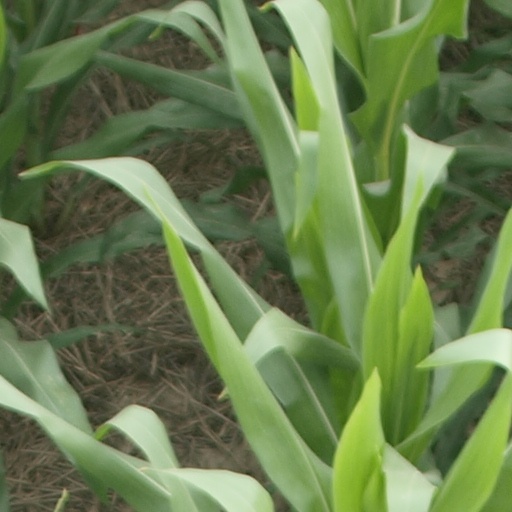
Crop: maize; corn